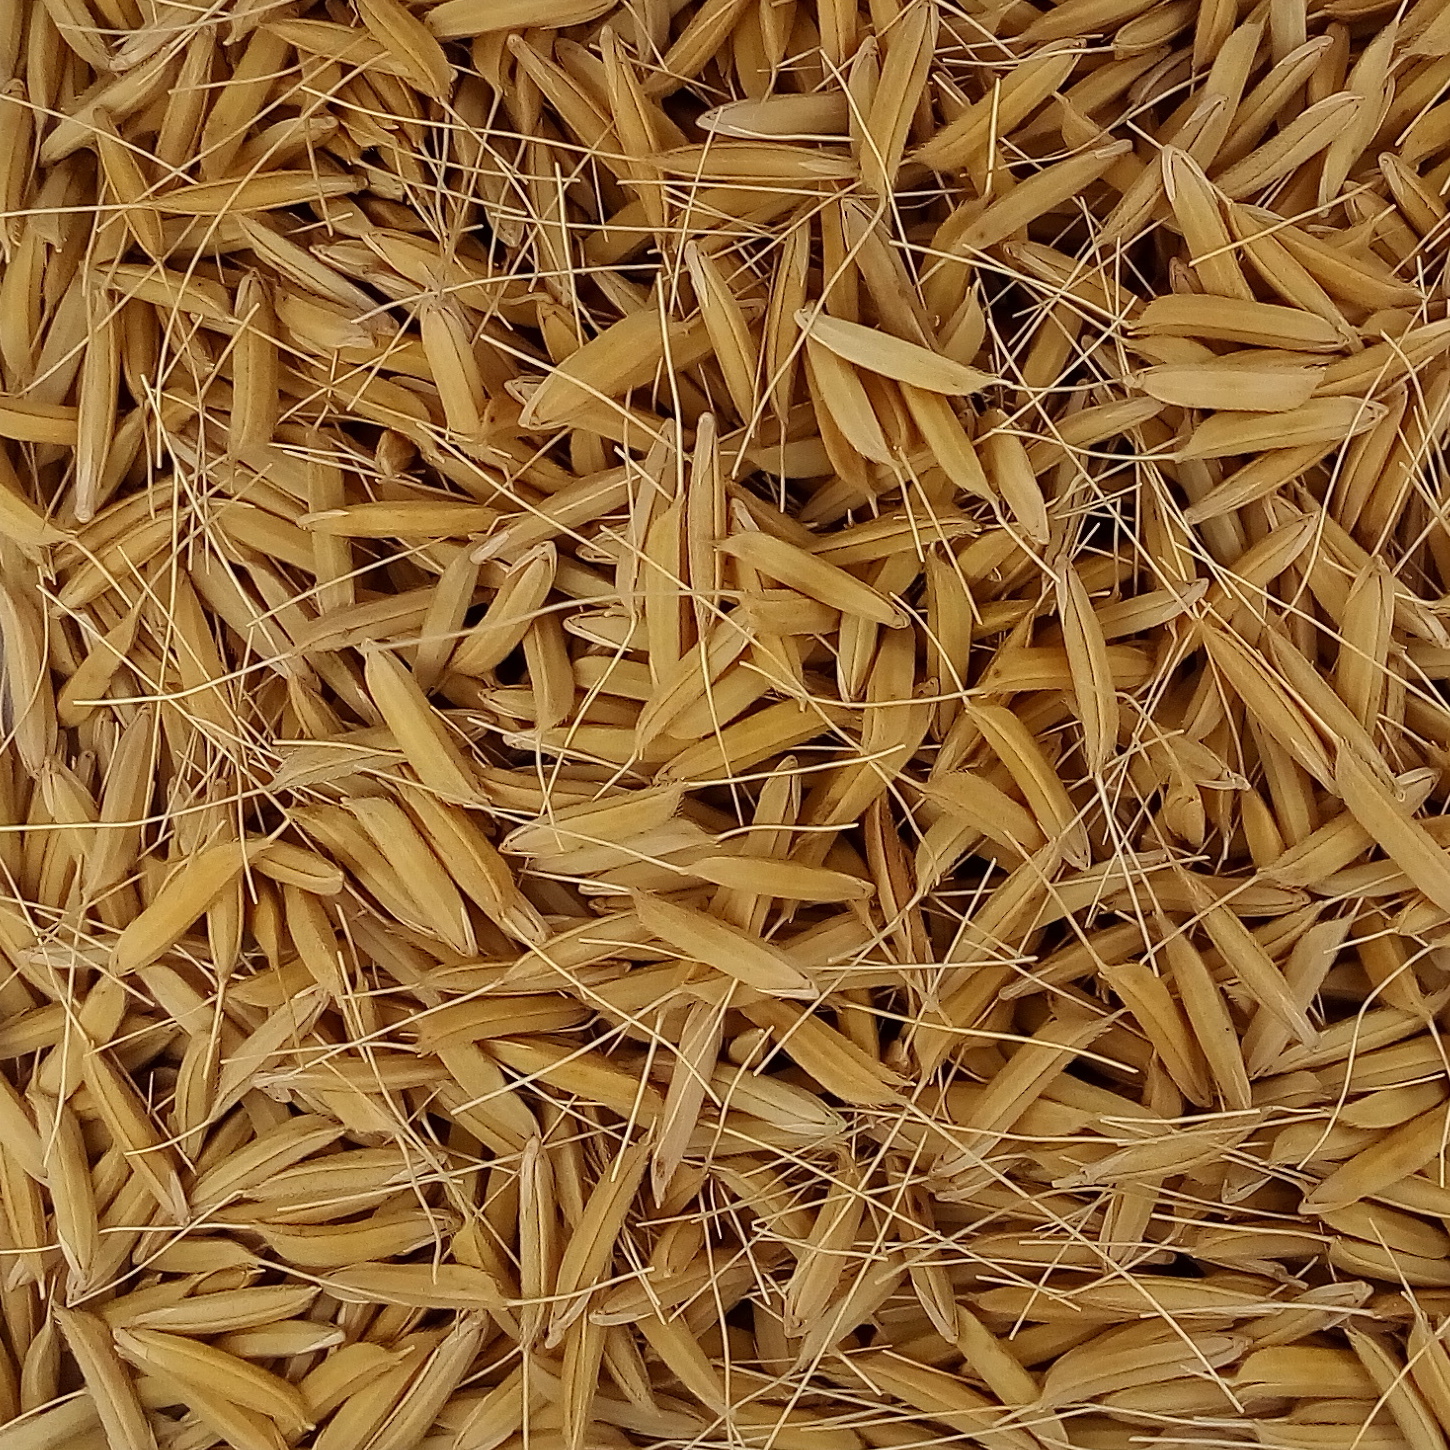
Rice seed variety: 1637